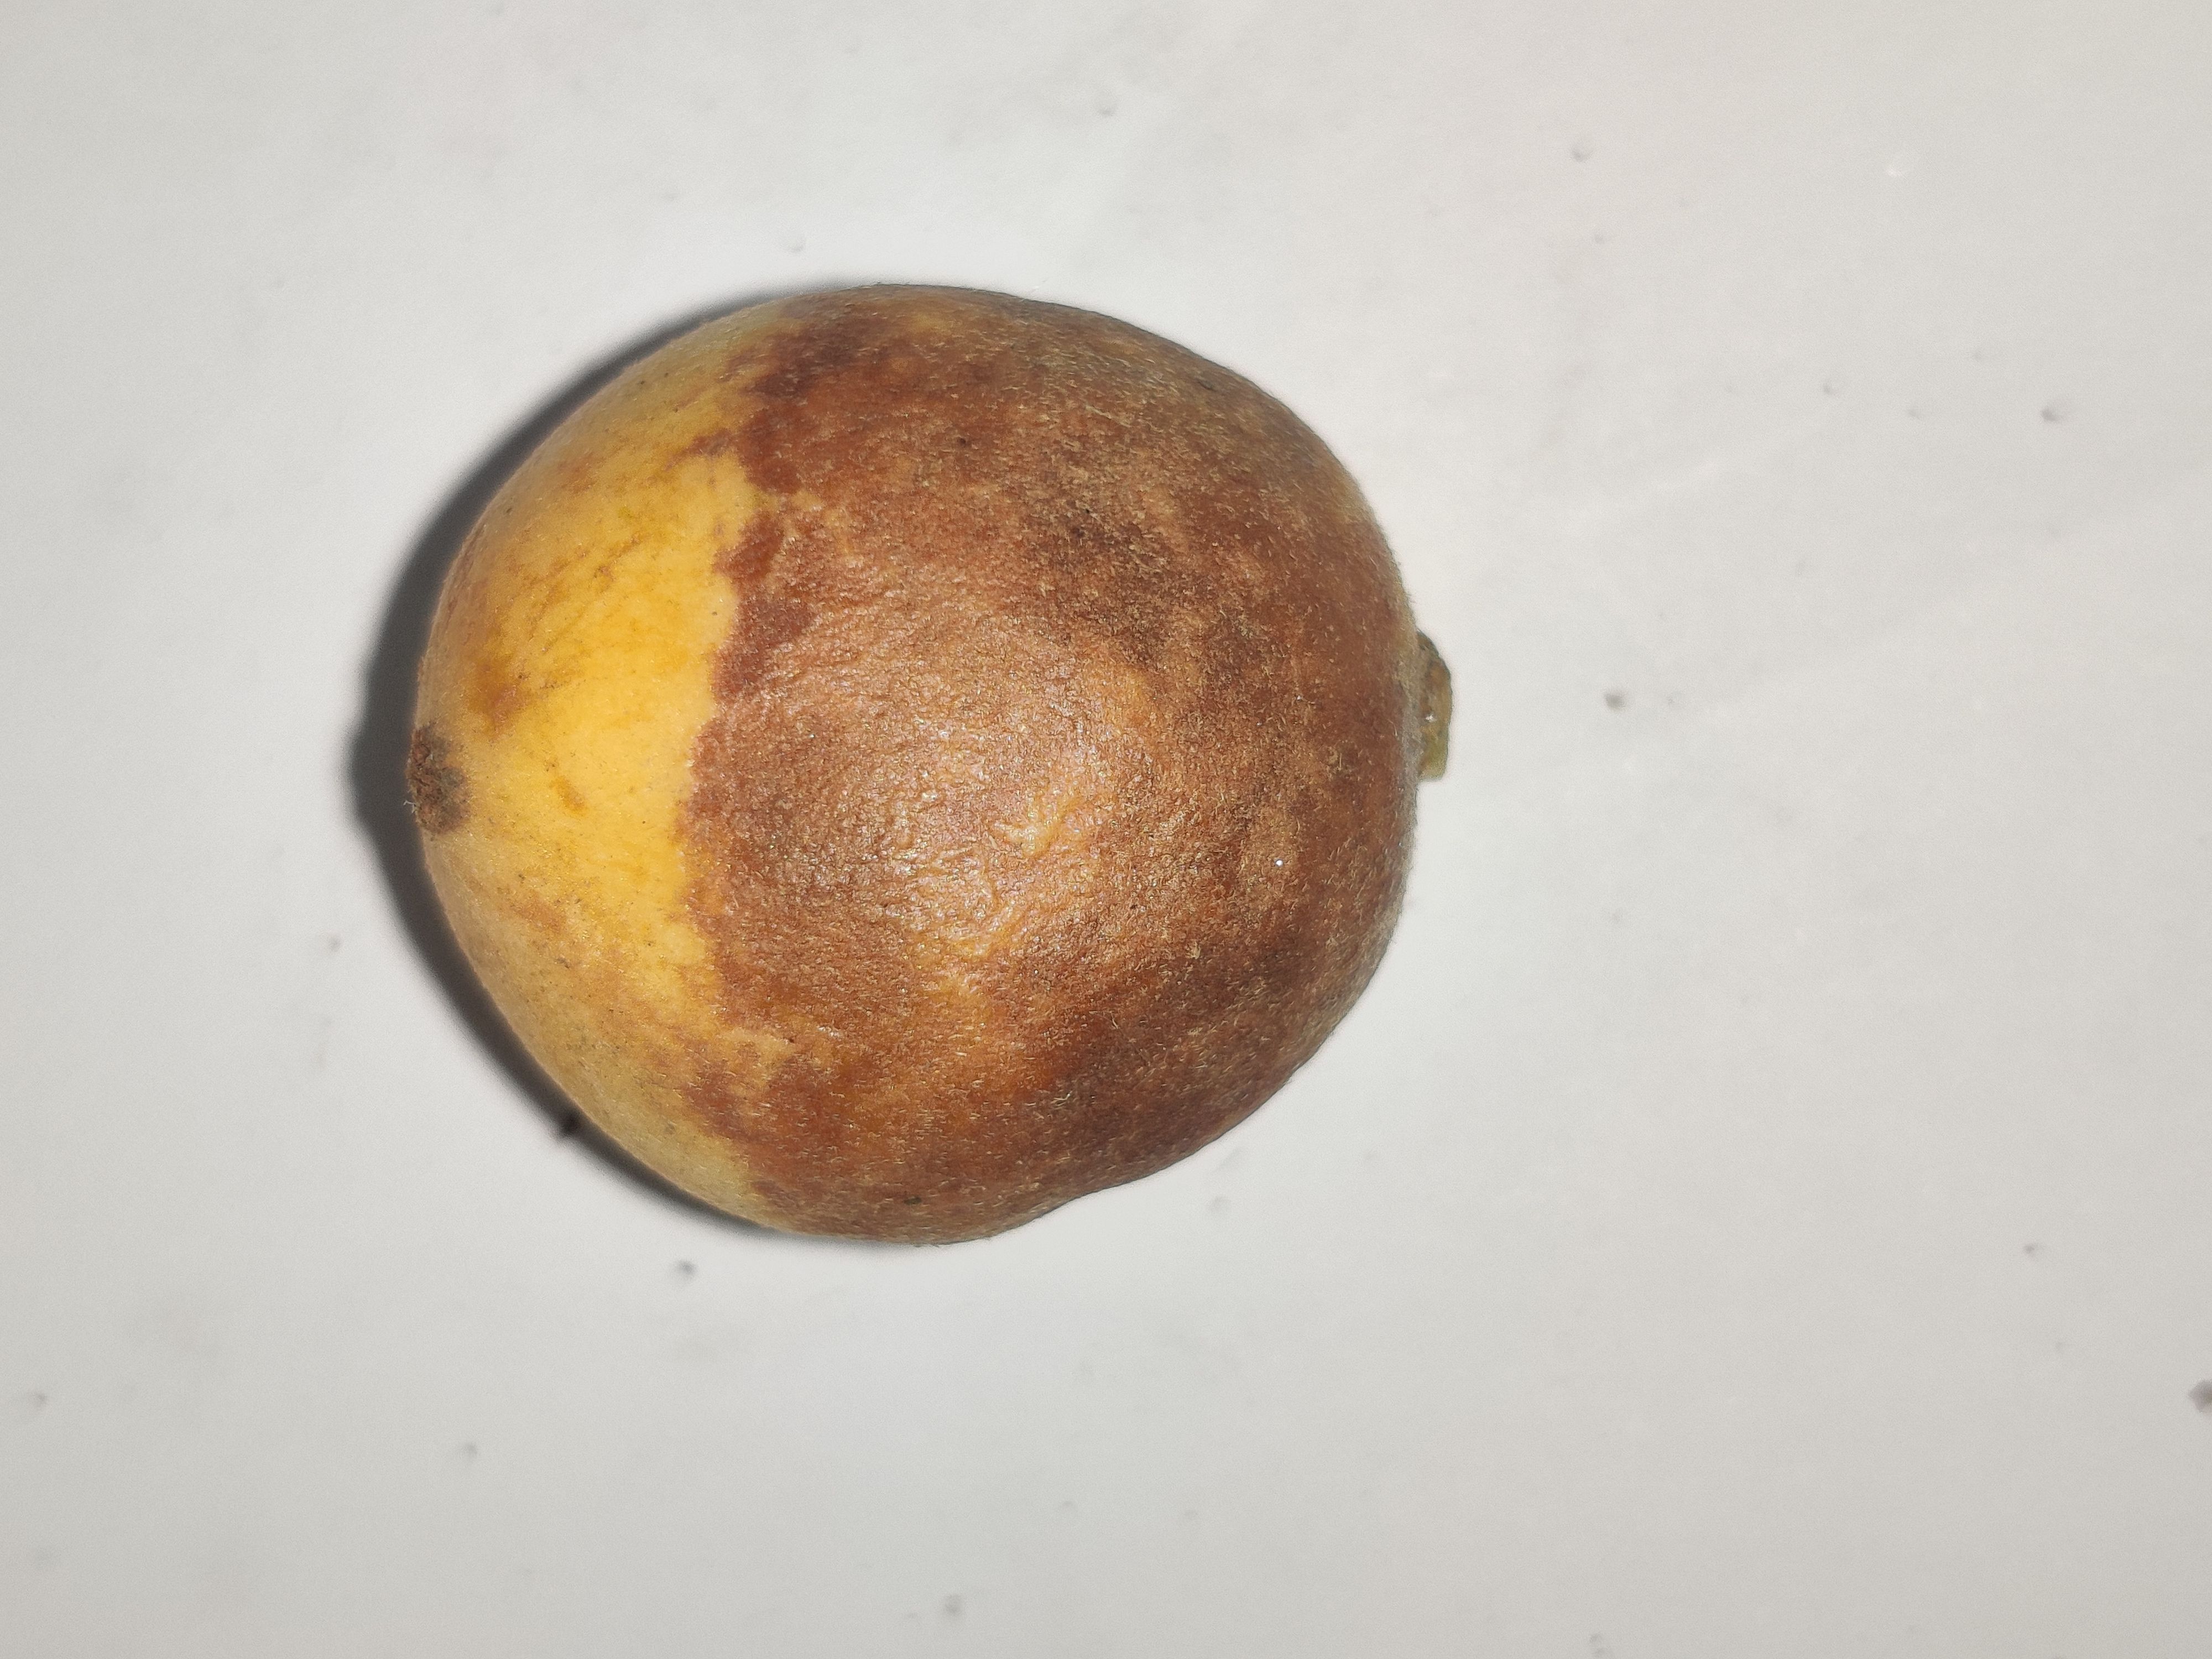
Fruit: burmese-grape
Grade: 2nd-grade